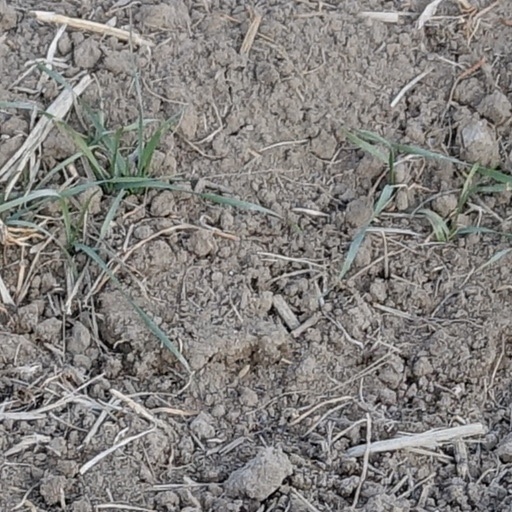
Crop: wheat